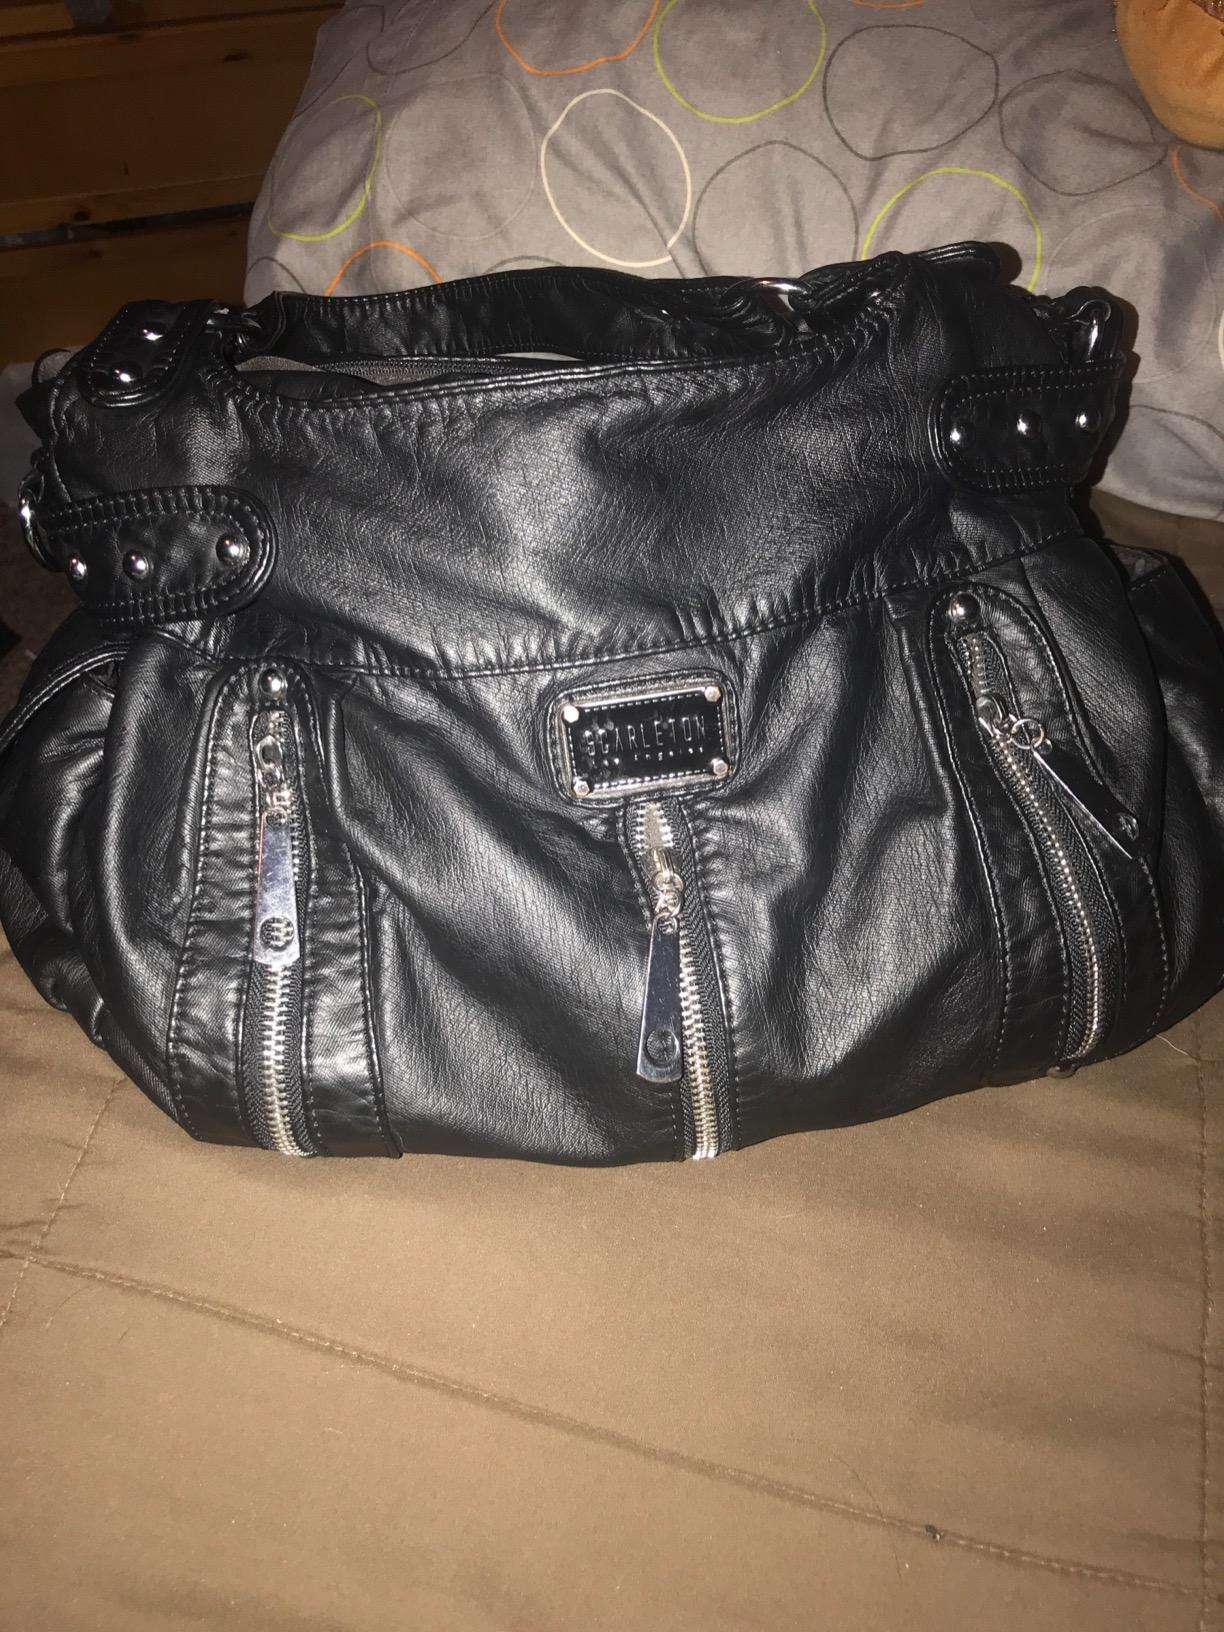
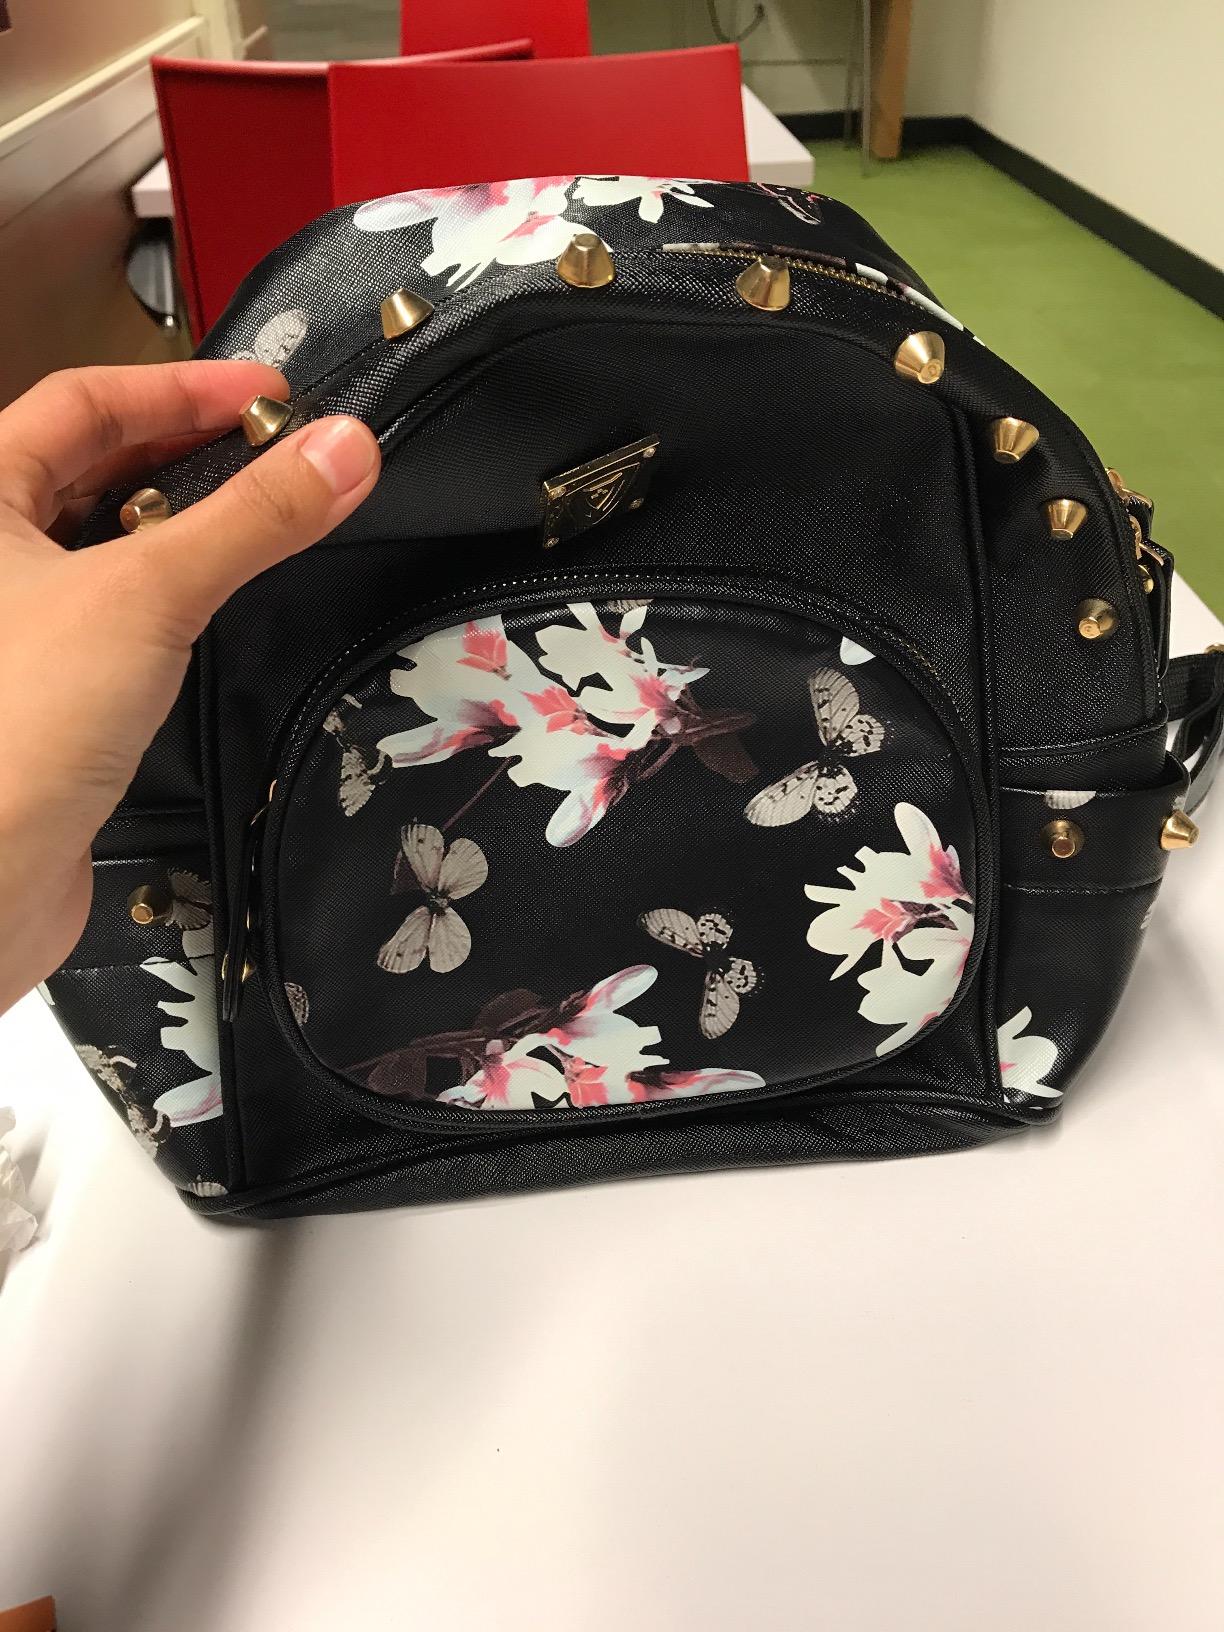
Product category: accessories_handbag
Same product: no